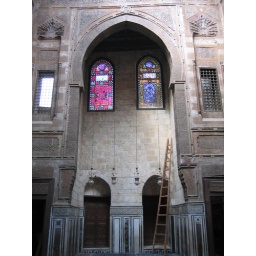
stained glass windows w: the qur'an embossed in the stone.jpg